Emma S. Ransom

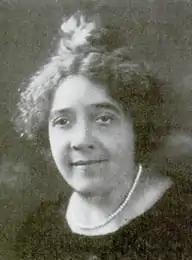
Emma S. Ransom, from a 1924 publication.

Emma S. Connor Ransom (August 8, 1864 – May 15, 1943) was an American educator and clubwoman, active in the African Methodist Episcopal Church (AME) and the YWCA (Young Women's Christian Association).